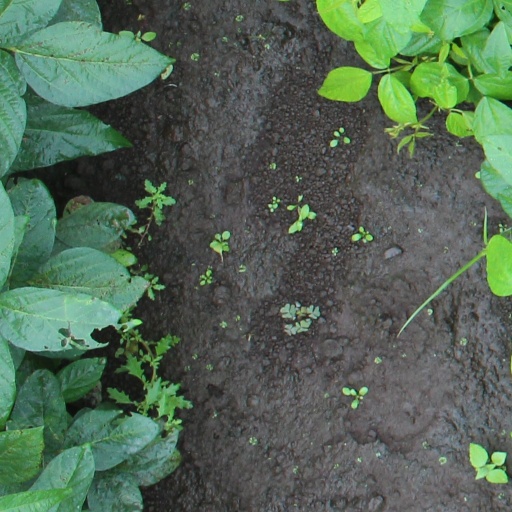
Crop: soybean